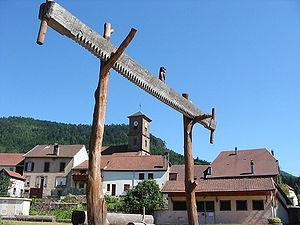
Allarmont est une commune française située dans le département des Vosges, en région Grand Est.